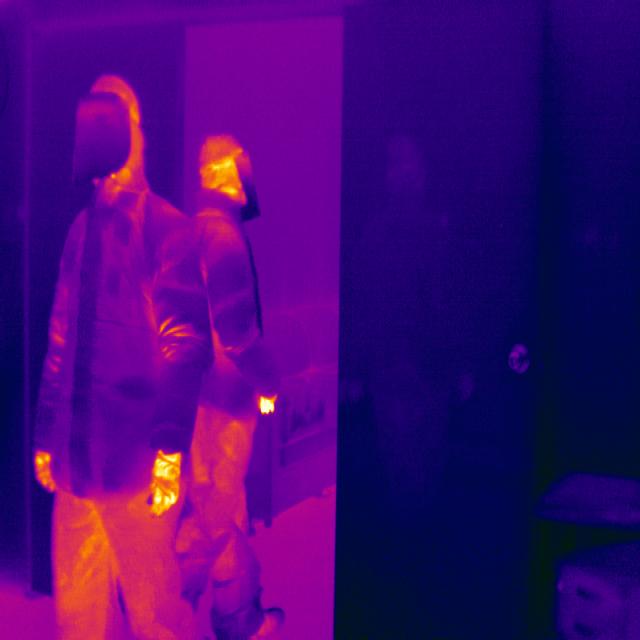
Detected objects:
label: person
label: person